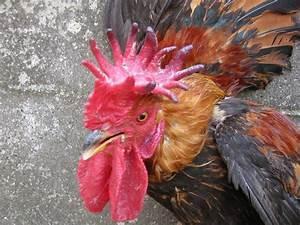
chicken